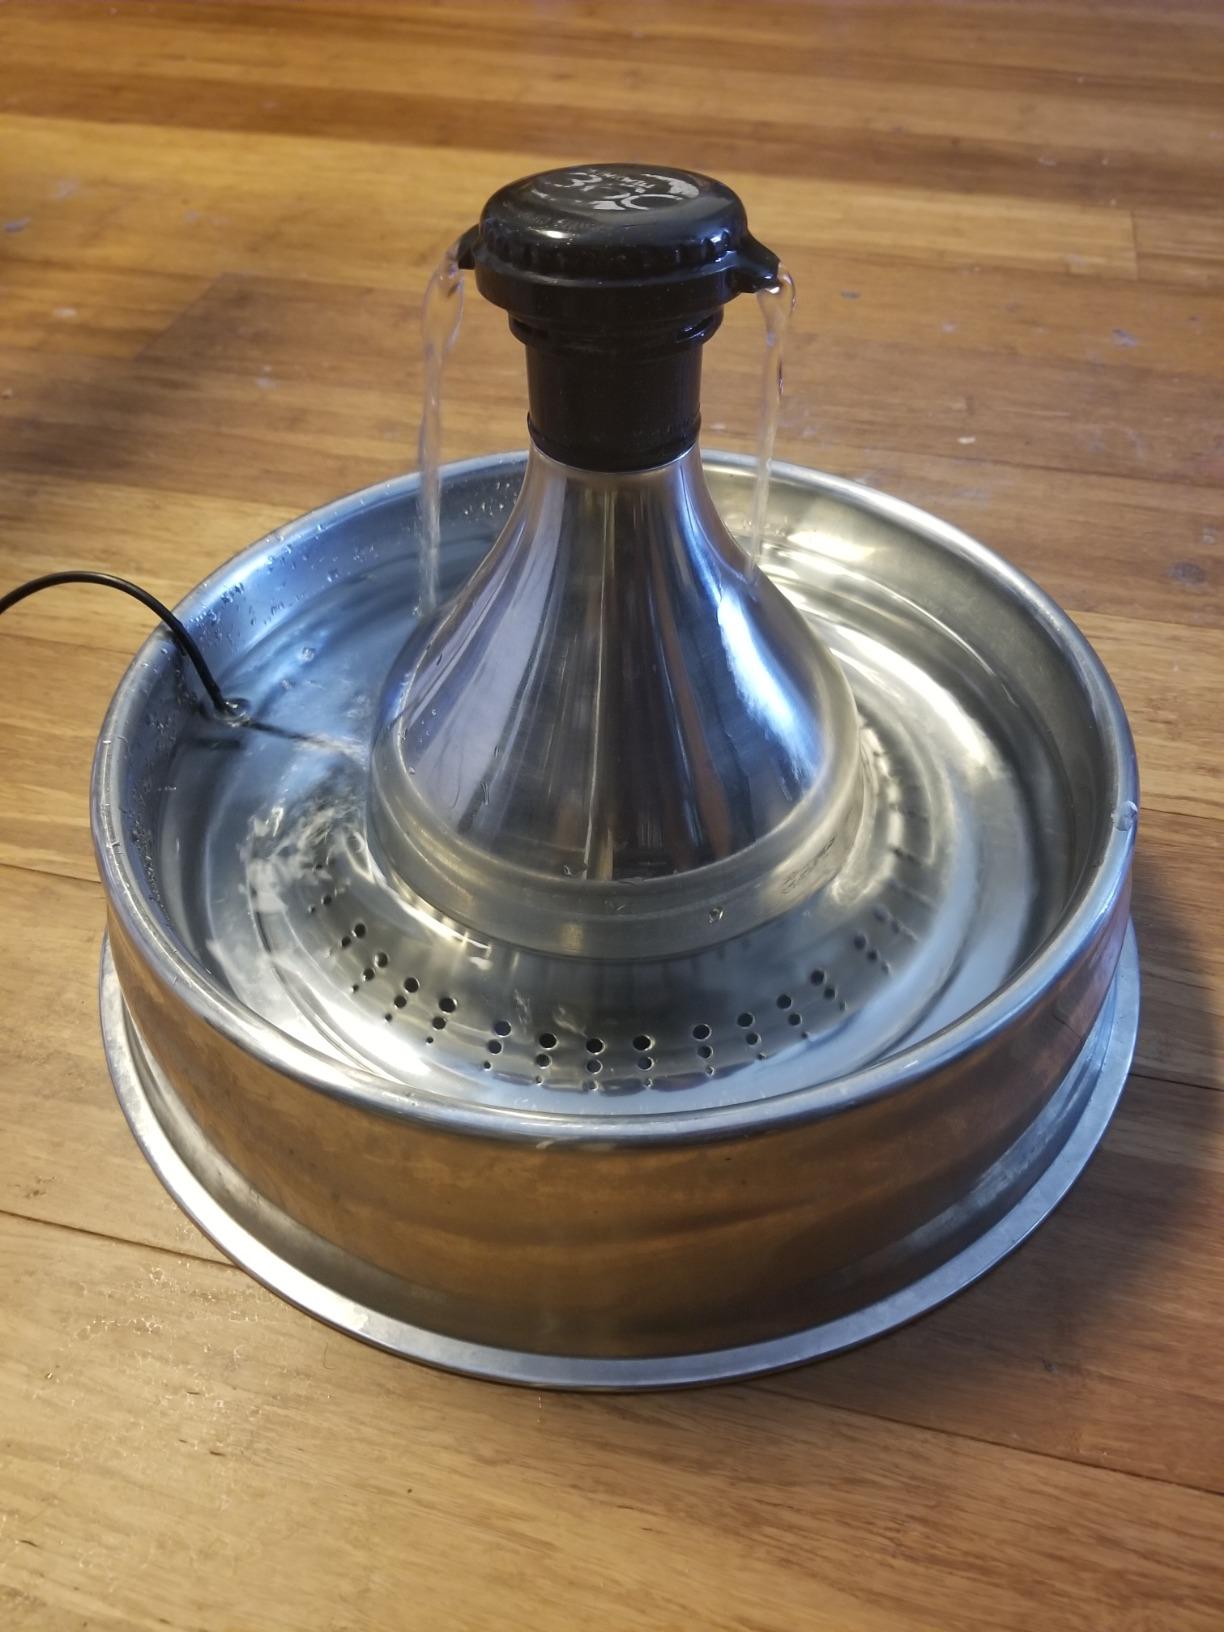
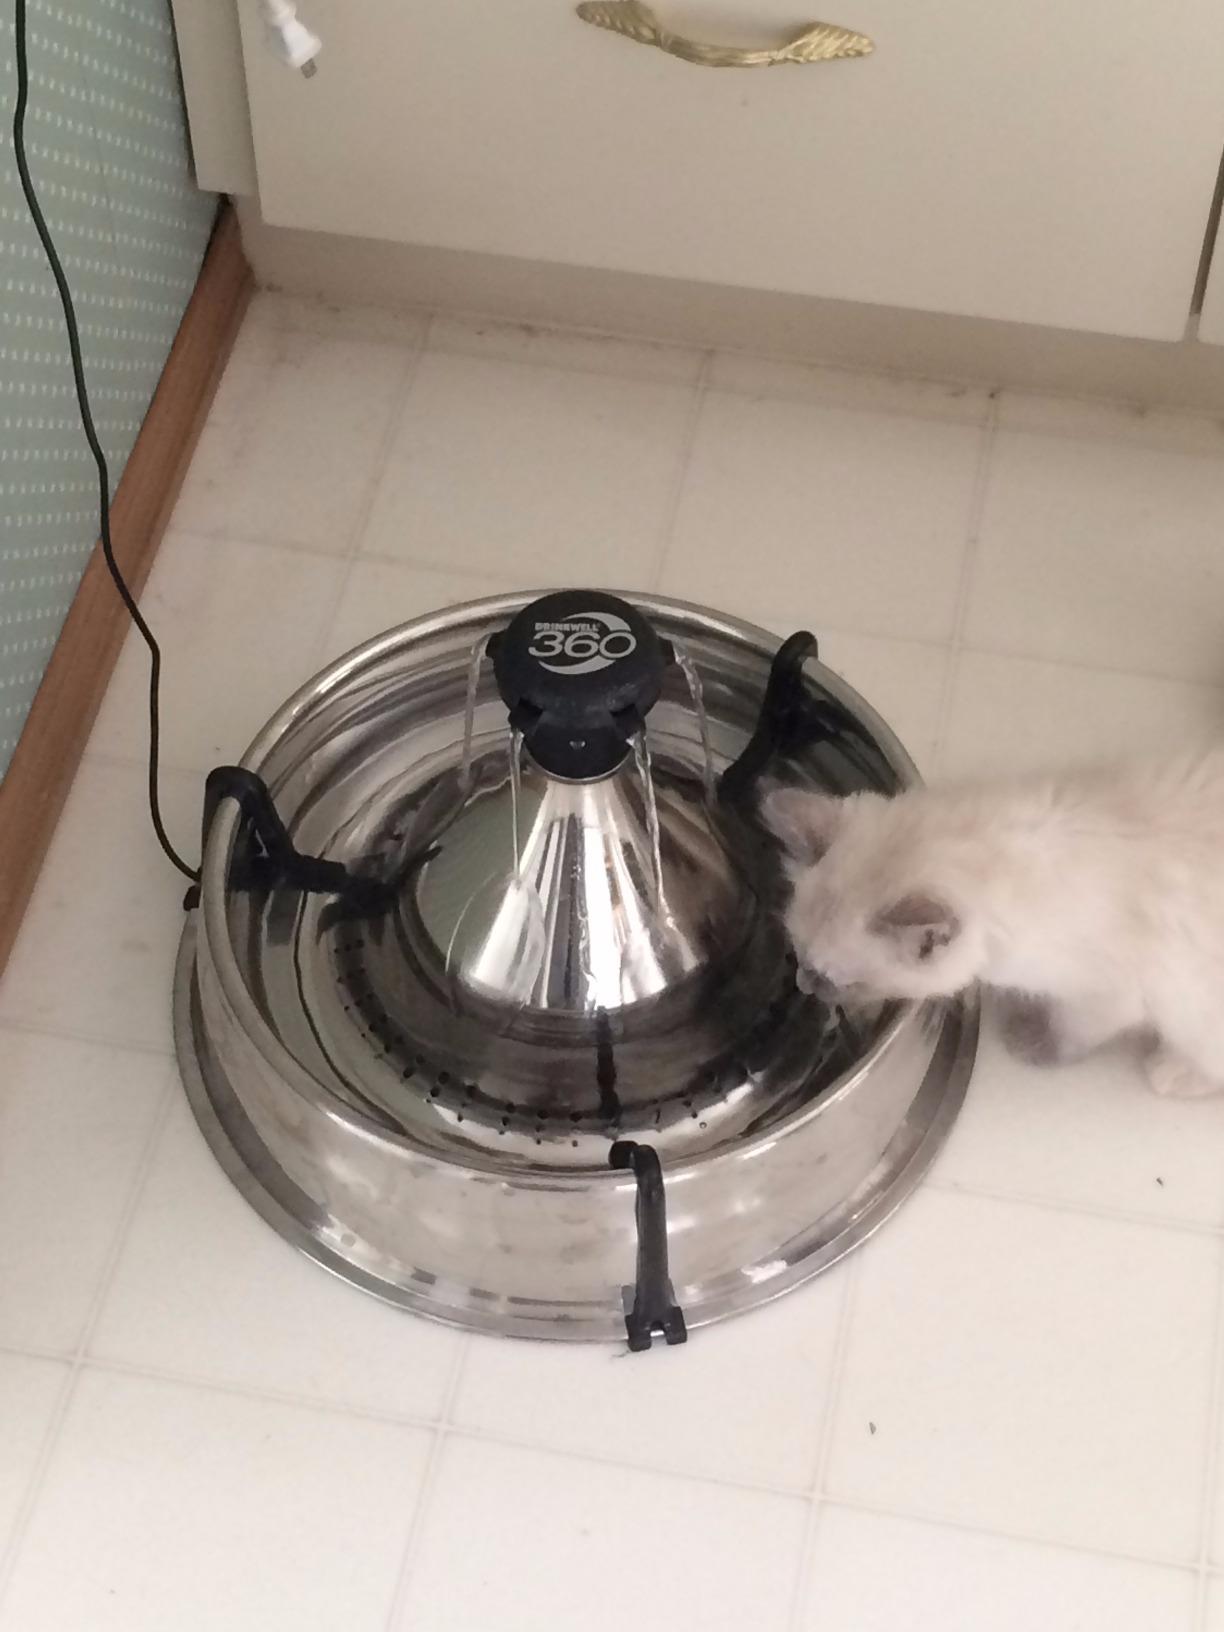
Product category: items_bowl
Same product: yes